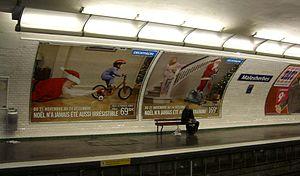
La liste des stations du métro de Paris propose un aperçu des stations actuellement en service, fermées ou autres, du métro de Paris, en France. Le métro a ouvert en 1900 et comprend 302 stations et 383 points d'arrêt, depuis le 23 mars 2013. Les stations fermées ne sont pas comptées dans le total.